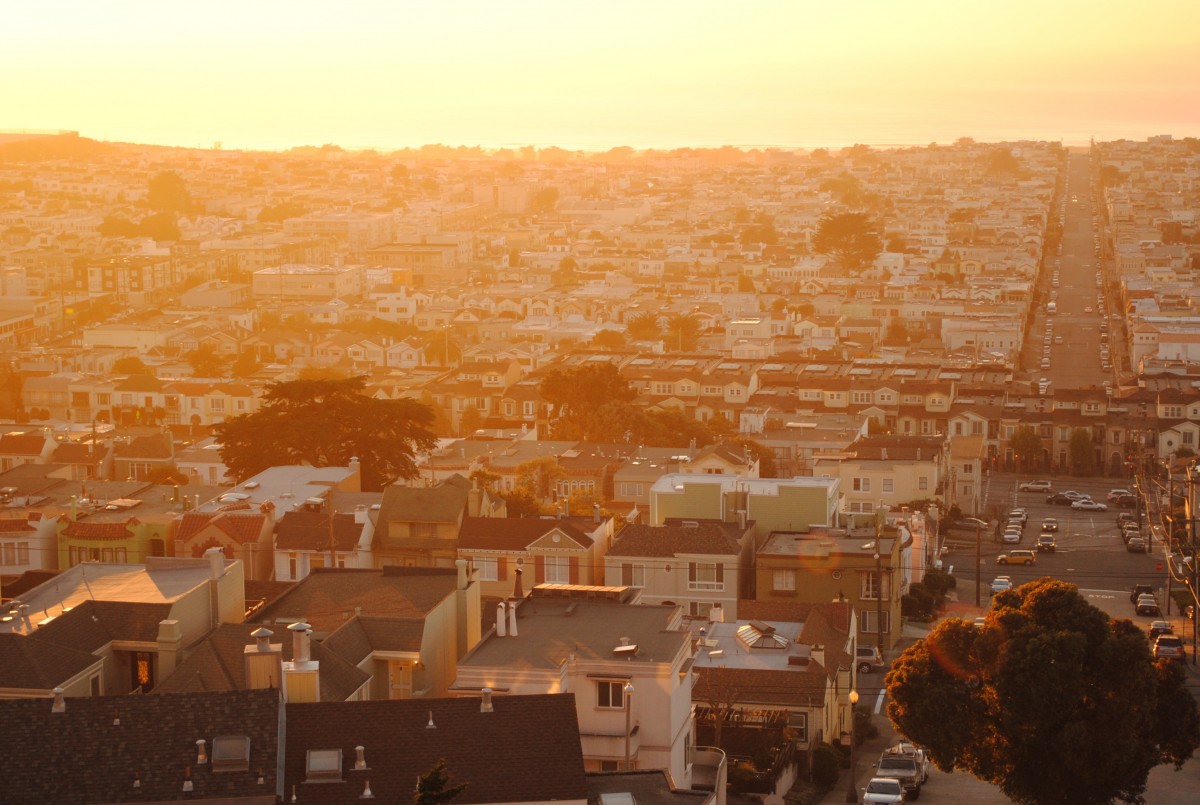
Tags: sunrise, sunset, skyline, house, morning, town, building, dawn, cityscape, evening